Teide Observatory

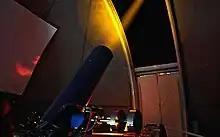
Testing laser systems on the ESO Wendelstein Laser Guide Star system.

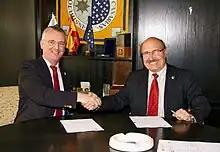
ESO and Instituto de Astrofísica de Canarias sign agreement on adaptive optics collaboration.

The observatory has a visitors' centre and a residencia (hostel) for astronomers. Brian May helped construct a building there to study interplanetary dust.